Propaganda: The Art of Selling Lies

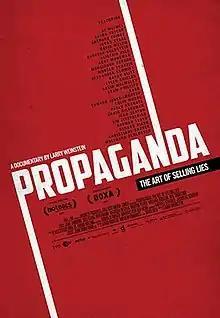
Film poster

Propaganda: The Art of Selling Lies is a 2019 Canadian documentary film, directed by Larry Weinstein. The film examines the nature and history of propaganda, particularly the use of visual art to promote both positive and negative social messaging.